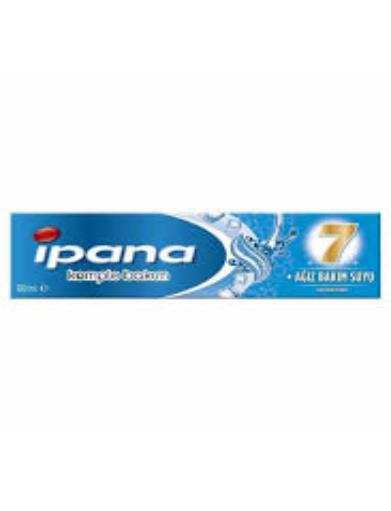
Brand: Ipana
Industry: Necessities